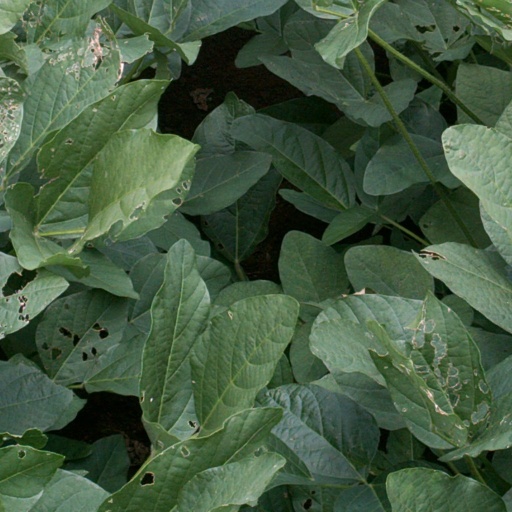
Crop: soybean